Dorothy Ward

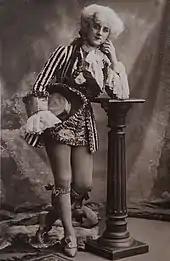
Ward as Prince Charming in "Cinderella" (1906)

Ward was born in Aston (now part of Birmingham), Warwickshire, on 26 April 1890, to Eliza (née Millichamp, 1867–1946) and Edwin Ward (1866–), a wholesale bottler. When she was 14 she was taken to see "Jack and the Beanstalk" with Ada Reeve as the principal boy, and from that moment she decided on a career in pantomime. She made her stage début at the Alexandra Theatre in Birmingham in 1905, aged 15, playing Zenobia in the pantomime "Bluebeard".